Eton crop

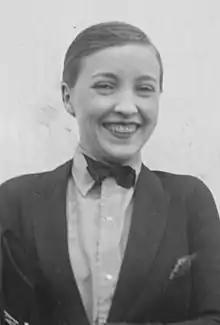
American-British actress Bessie Love with an Eton crop, 1925

The Eton crop is a type of very short, slicked-down crop hairstyle for women.